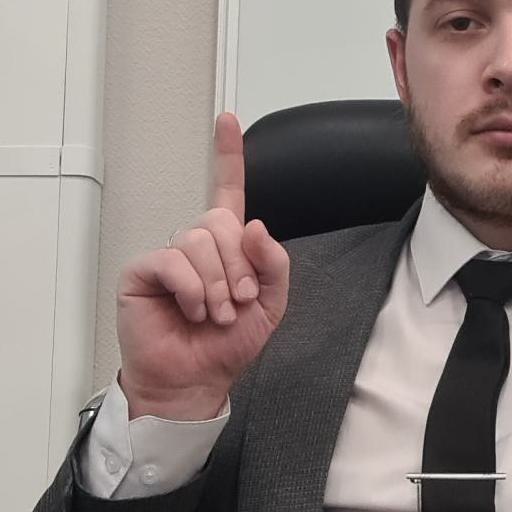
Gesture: one